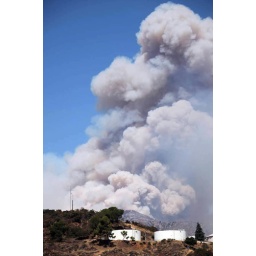
A cloud of smoke billows above water tanks in the San Gabriel mountains above Pasadena. Aug. 29, 2009